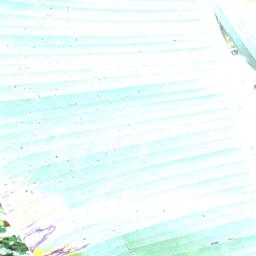
Label: BLACK SIGATOKA